Spacecraft

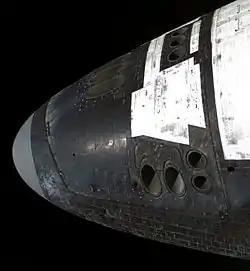
Reaction control system thrusters on the front of the U.S. Space Shuttle

Though the shuttle’s goals were to drastically decrease launch costs, it did not do so, ending up being much more expensive than similar expendable launchers. This was due to expensive refurbishment costs and the external tank being expended. Once a landing had occurred, the SRBs and many parts of the orbiter had to be disassembled for inspection, which was long and arduous. Furthermore, the RS-25 engines had to be replaced every few flights. Each of the heat shielding tiles had to go in one specific area on the orbiter, increasing complexity more. Adding to this, the shuttle was a rather dangerous system, with fragile heat shielding tiles, some being so fragile that one could easily scrape it off by hand, often having been damaged in many flights. After 30 years in service from 1981 to 2011 and 135 flights, the shuttle was retired from service due to the cost of maintaining the shuttles, and the 3 remaining orbiters (the other two were destroyed in accidents) were prepared to be displayed in museums.